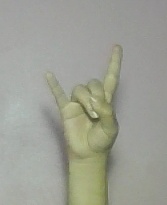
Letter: la